List of Georgetown University alumni

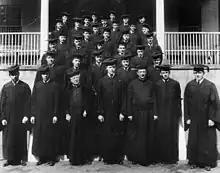
Georgetown University class of 1920 at Old North.

Georgetown University is a private research university located in Washington, D.C. Founded in 1789, Georgetown University is the oldest Catholic and Jesuit institution of higher education in the United States. The school graduates about two thousand undergraduate and postgraduate students annually. There are nine constitutive schools, five of which offer undergraduate degrees and six of which offer graduate degrees, as two schools offer both undergraduate and graduate degrees.